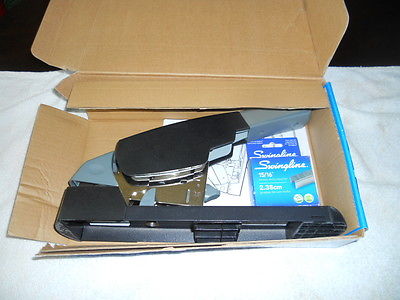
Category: stapler